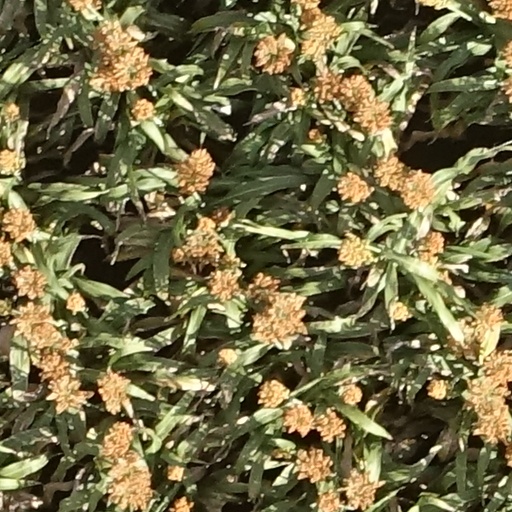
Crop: sorghum